Rezza Octavia

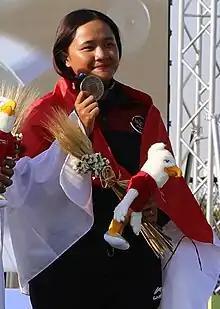

Rezza Octavia (born 25 October 2000) is an Indonesian archer. She competed in the Women's individual event at the 2021 Islamic Solidarity Games.